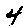
Label: 4